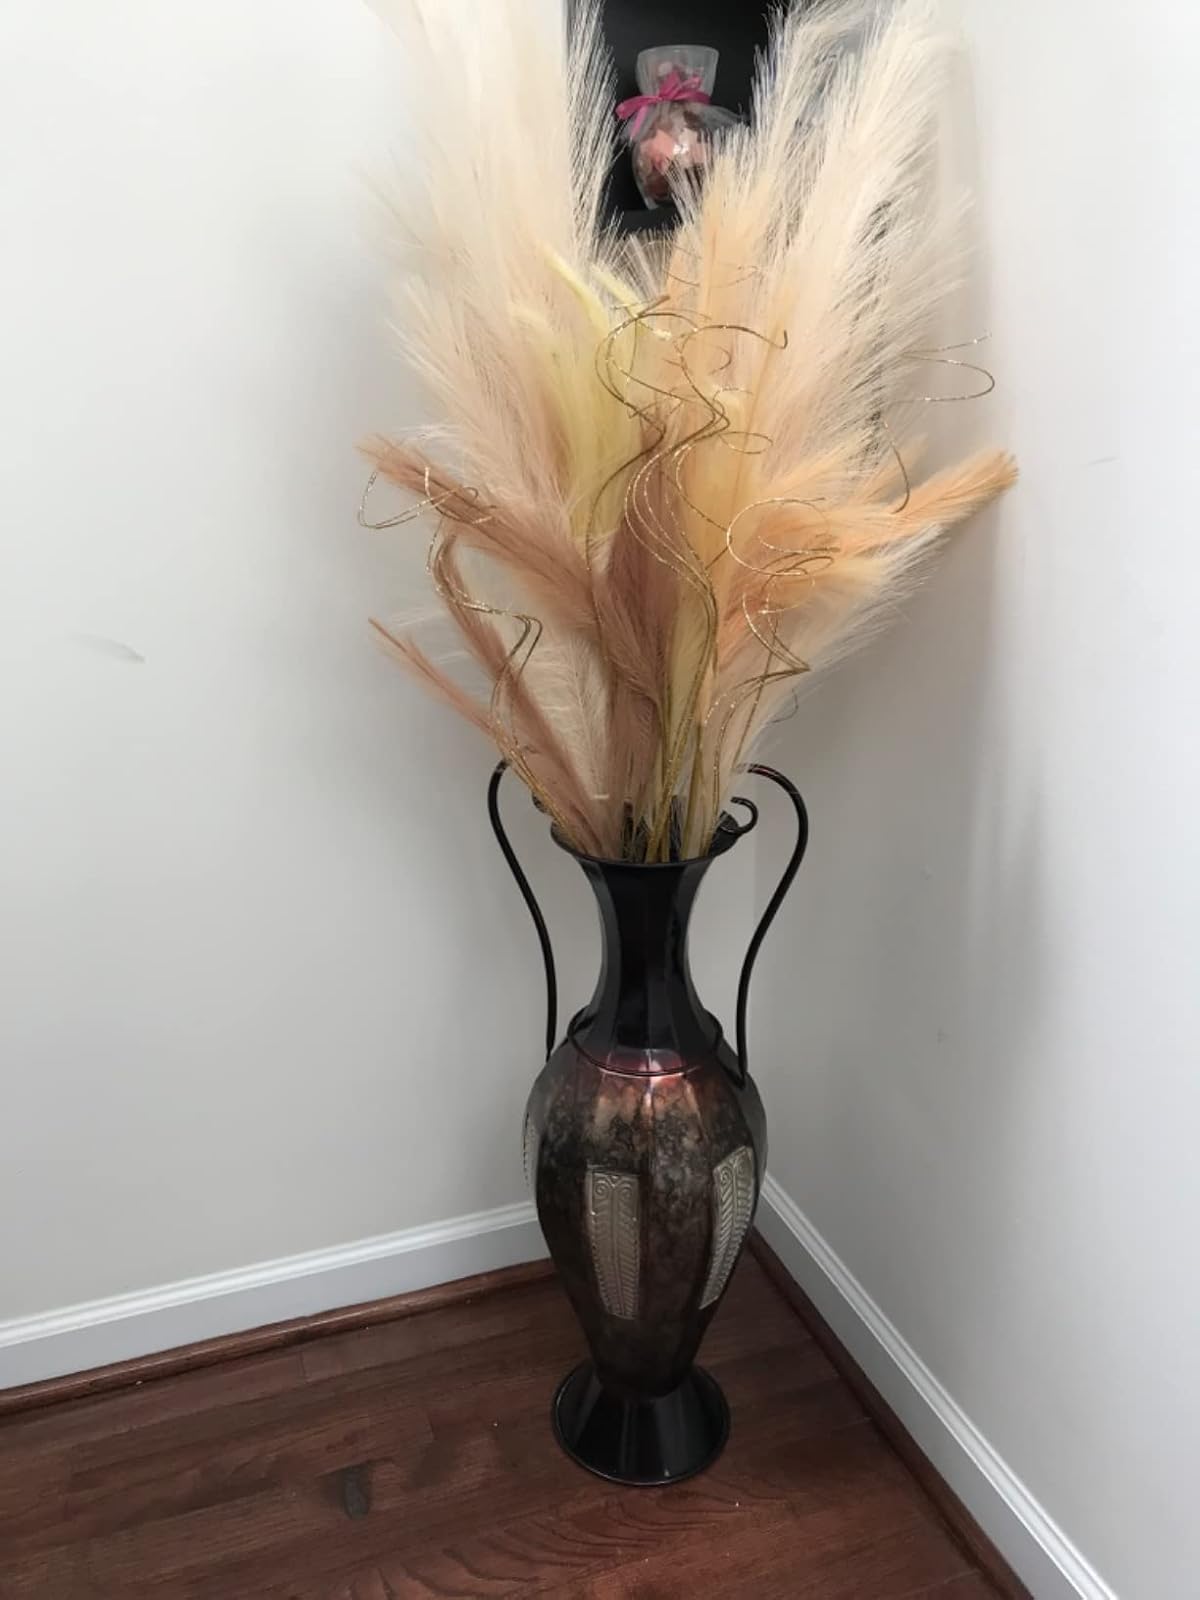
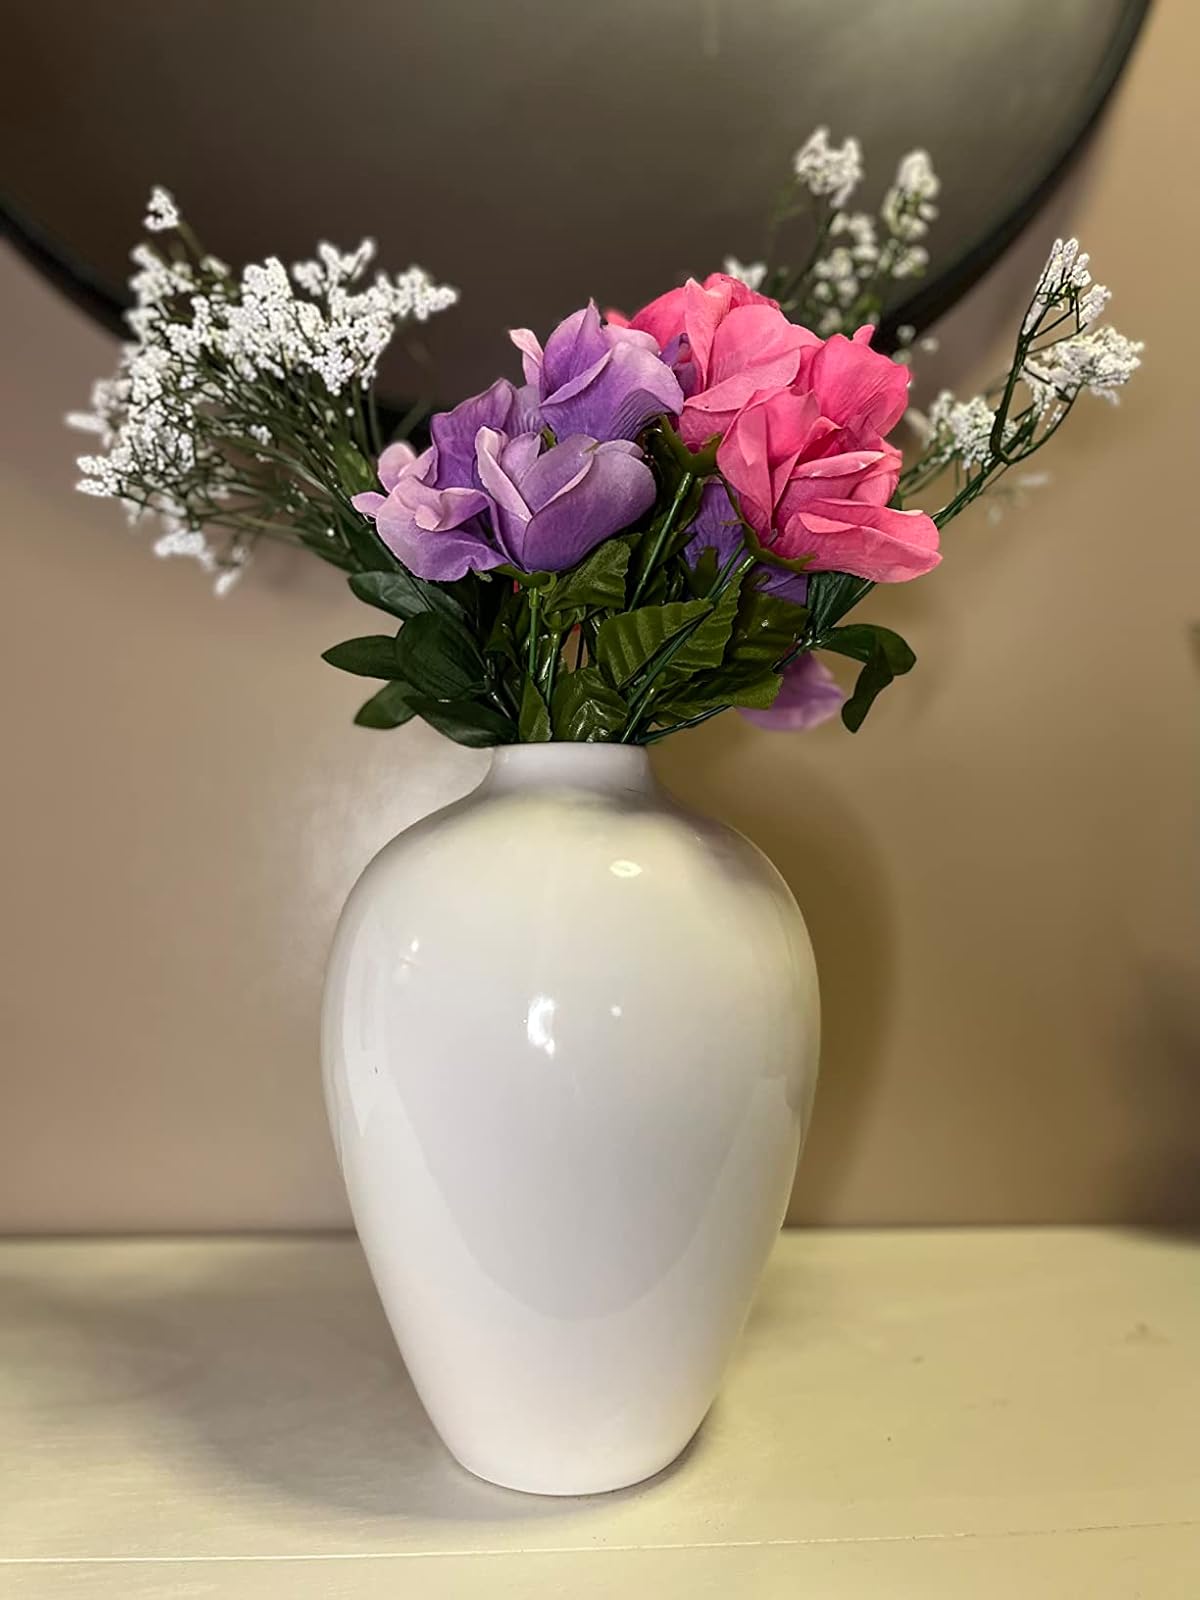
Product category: vase
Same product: no